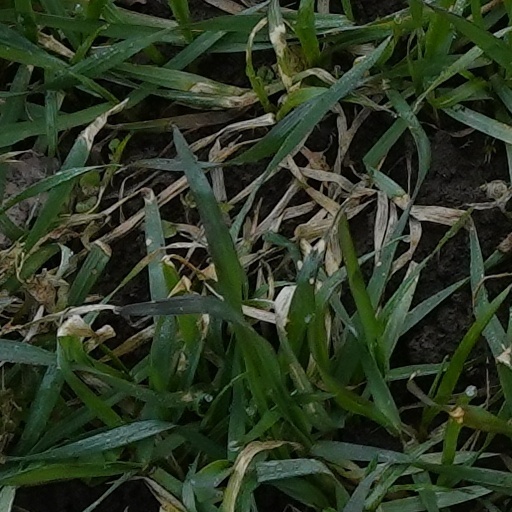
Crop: wheat